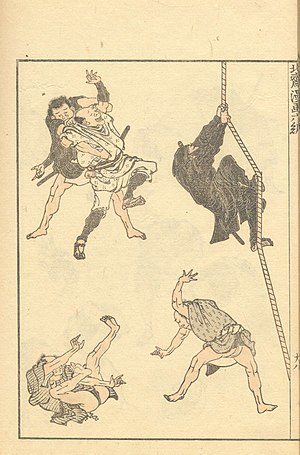
Ninjutsu
Ninjutsu er et kampsystem, som er ninjaernes kamptradition og er udviklet gennem næsten 1000 år, med utallige kampe i det feudale Japan.